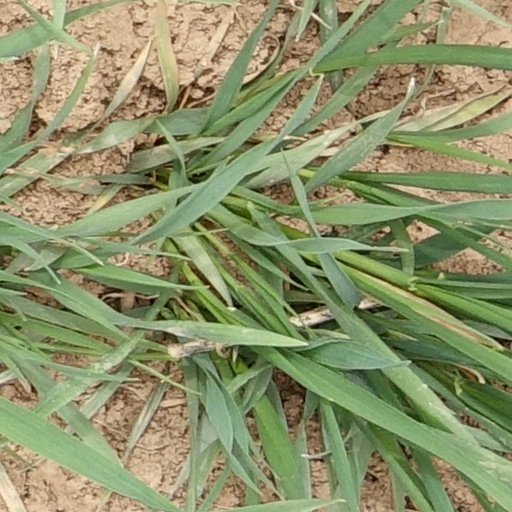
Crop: wheat